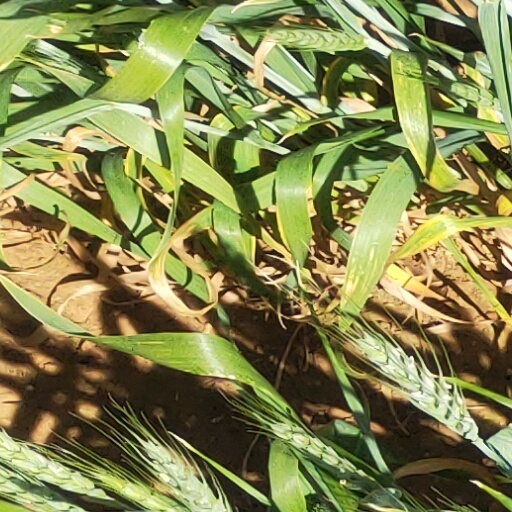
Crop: wheat